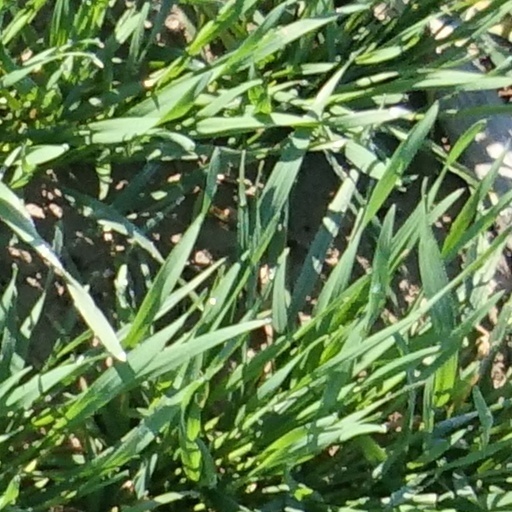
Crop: wheat